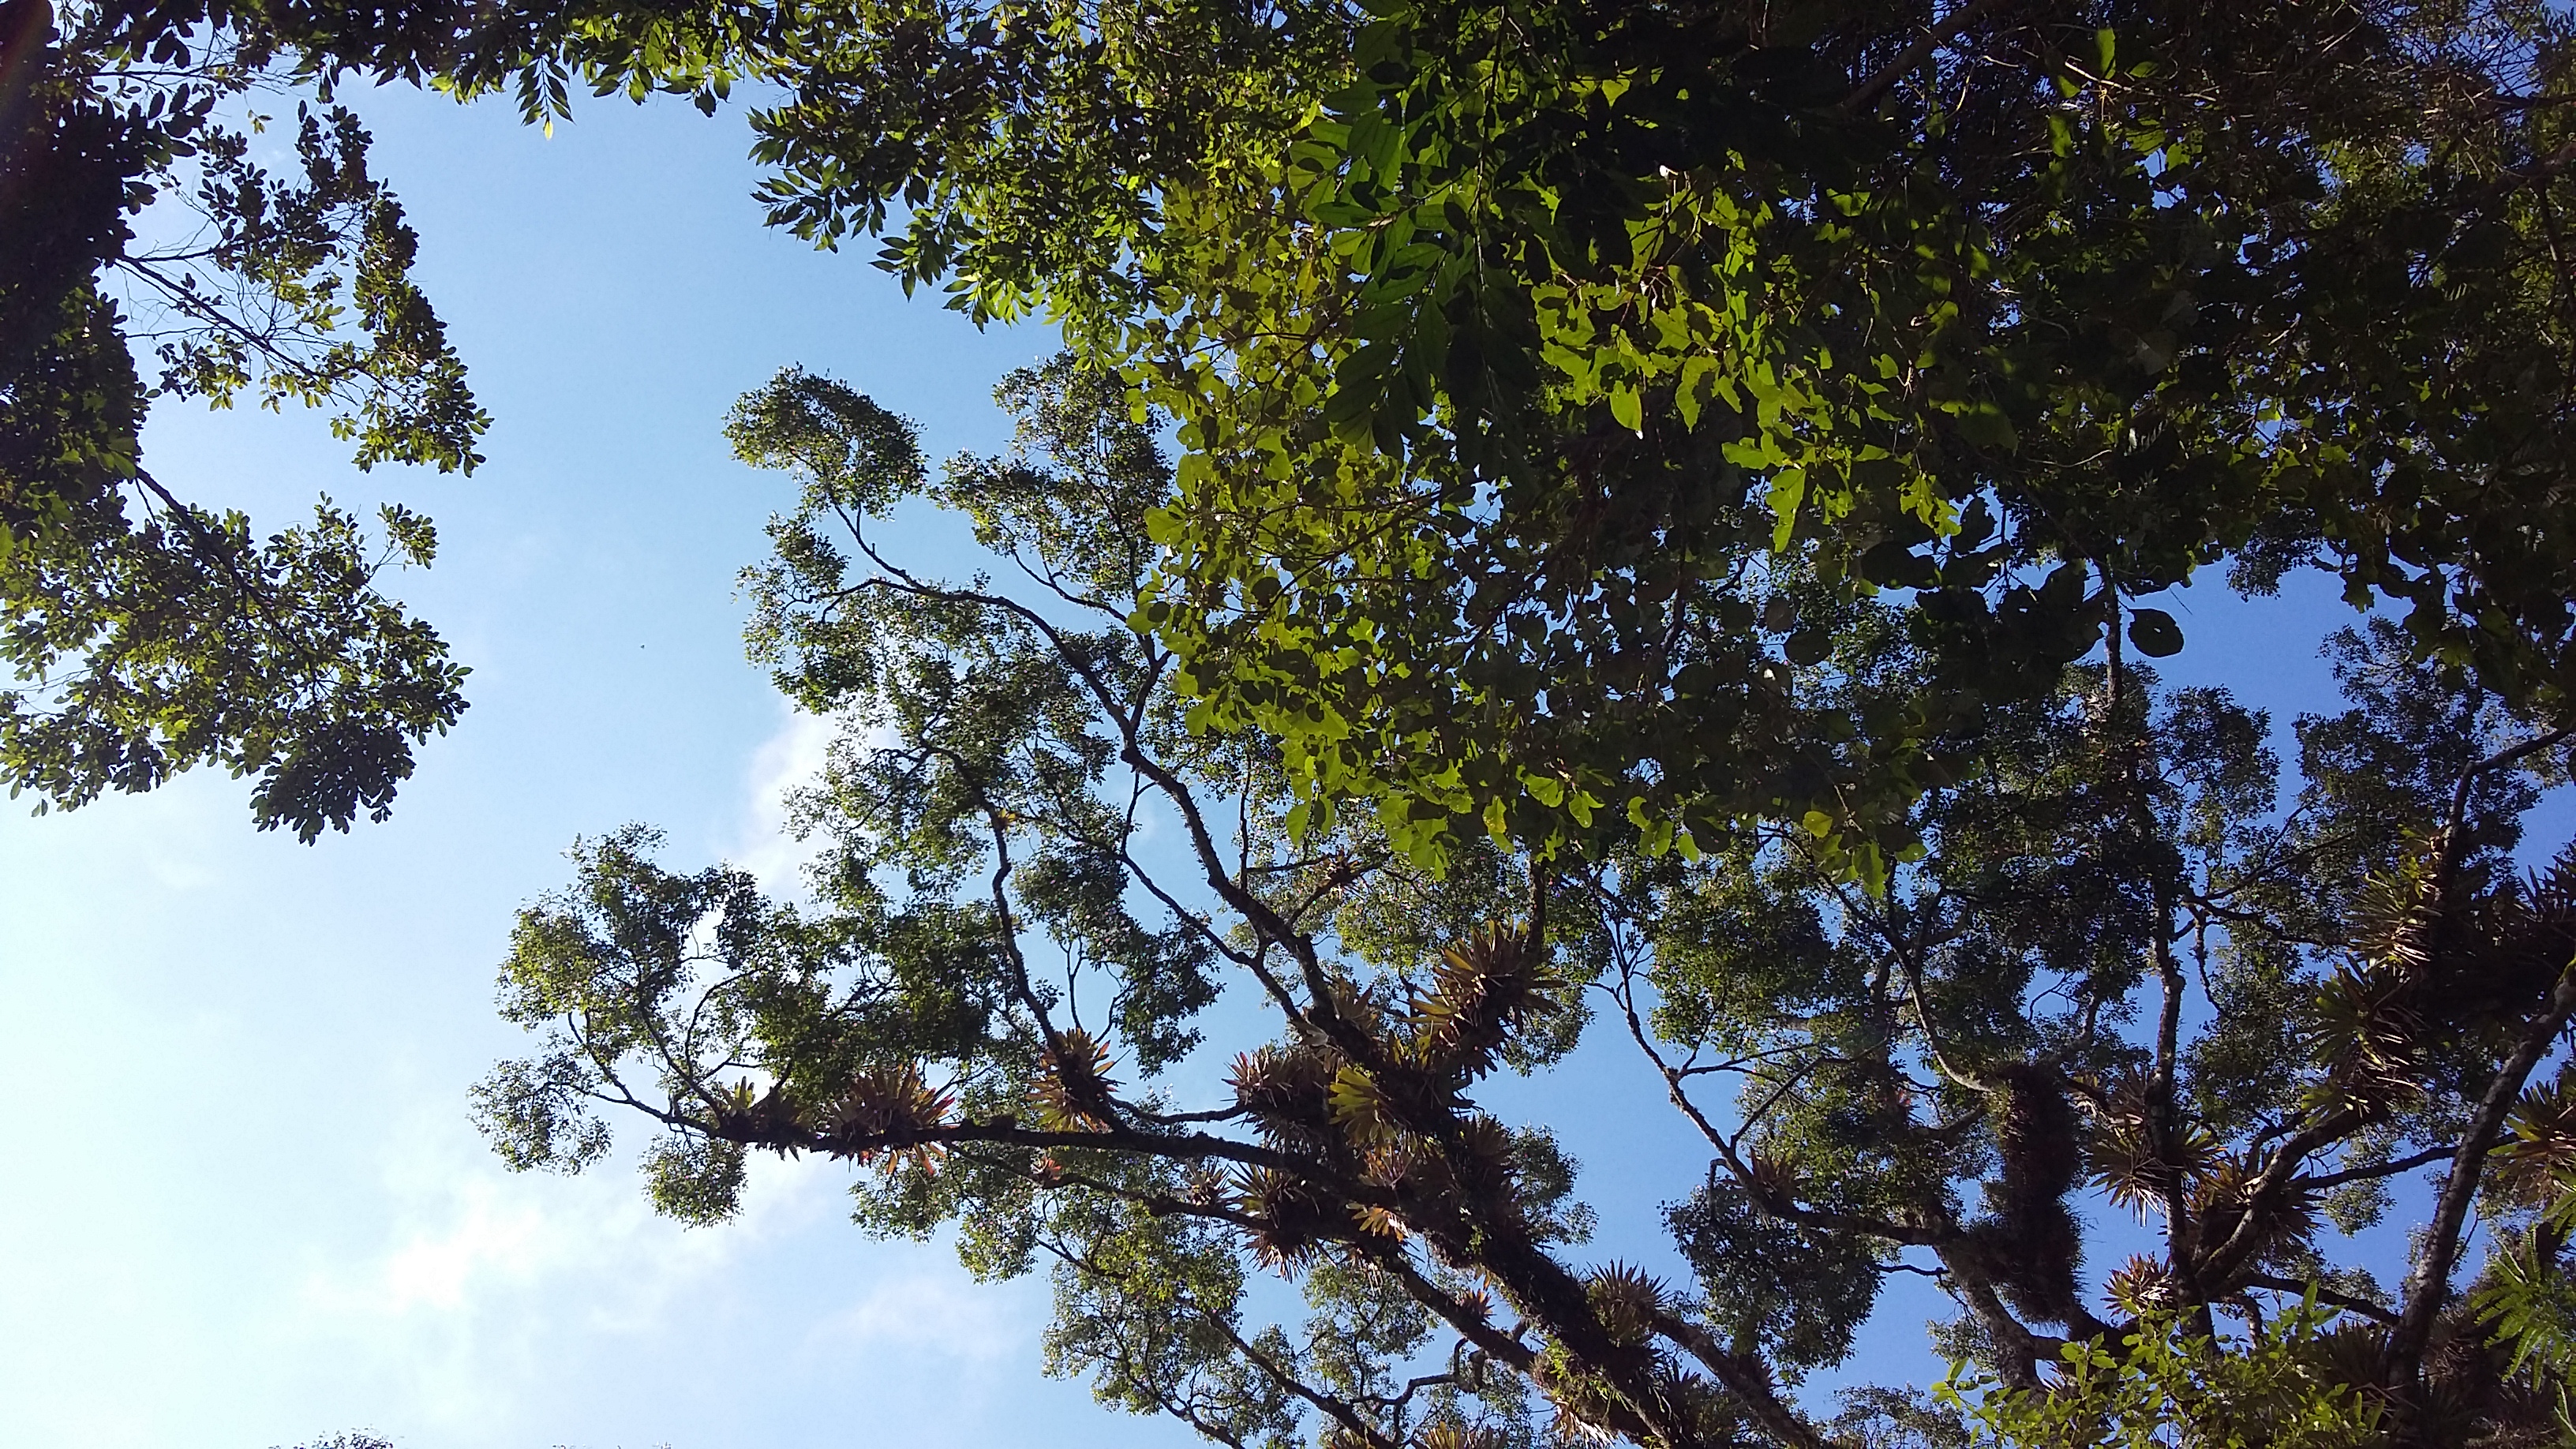
sky, clouds, nature, mountains, landscape, tree, vegetation, branch, woody plant, plant, leaf, botany, trunk, forest, plant stem, tropical and subtropical coniferous forests, temperate broadleaf and mixed forest, pine family, jungle